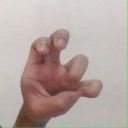
अक्षर: छ